BBC OS

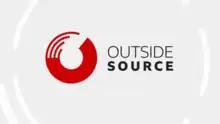
Final title card on TV used in 2023.

BBC OS (referred to as Outside Source when broadcast on television) is a news programme that was produced by the BBC. It utilised social media in the presentation of its stories. The television programme version was usually presented by the BBC's analysis editor Ros Atkins on BBC News and BBC World News until its cancellation in March 2023, and the radio version is presented by James Reynolds on the BBC World Service.